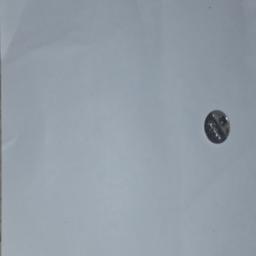
Label: 5_New_Back